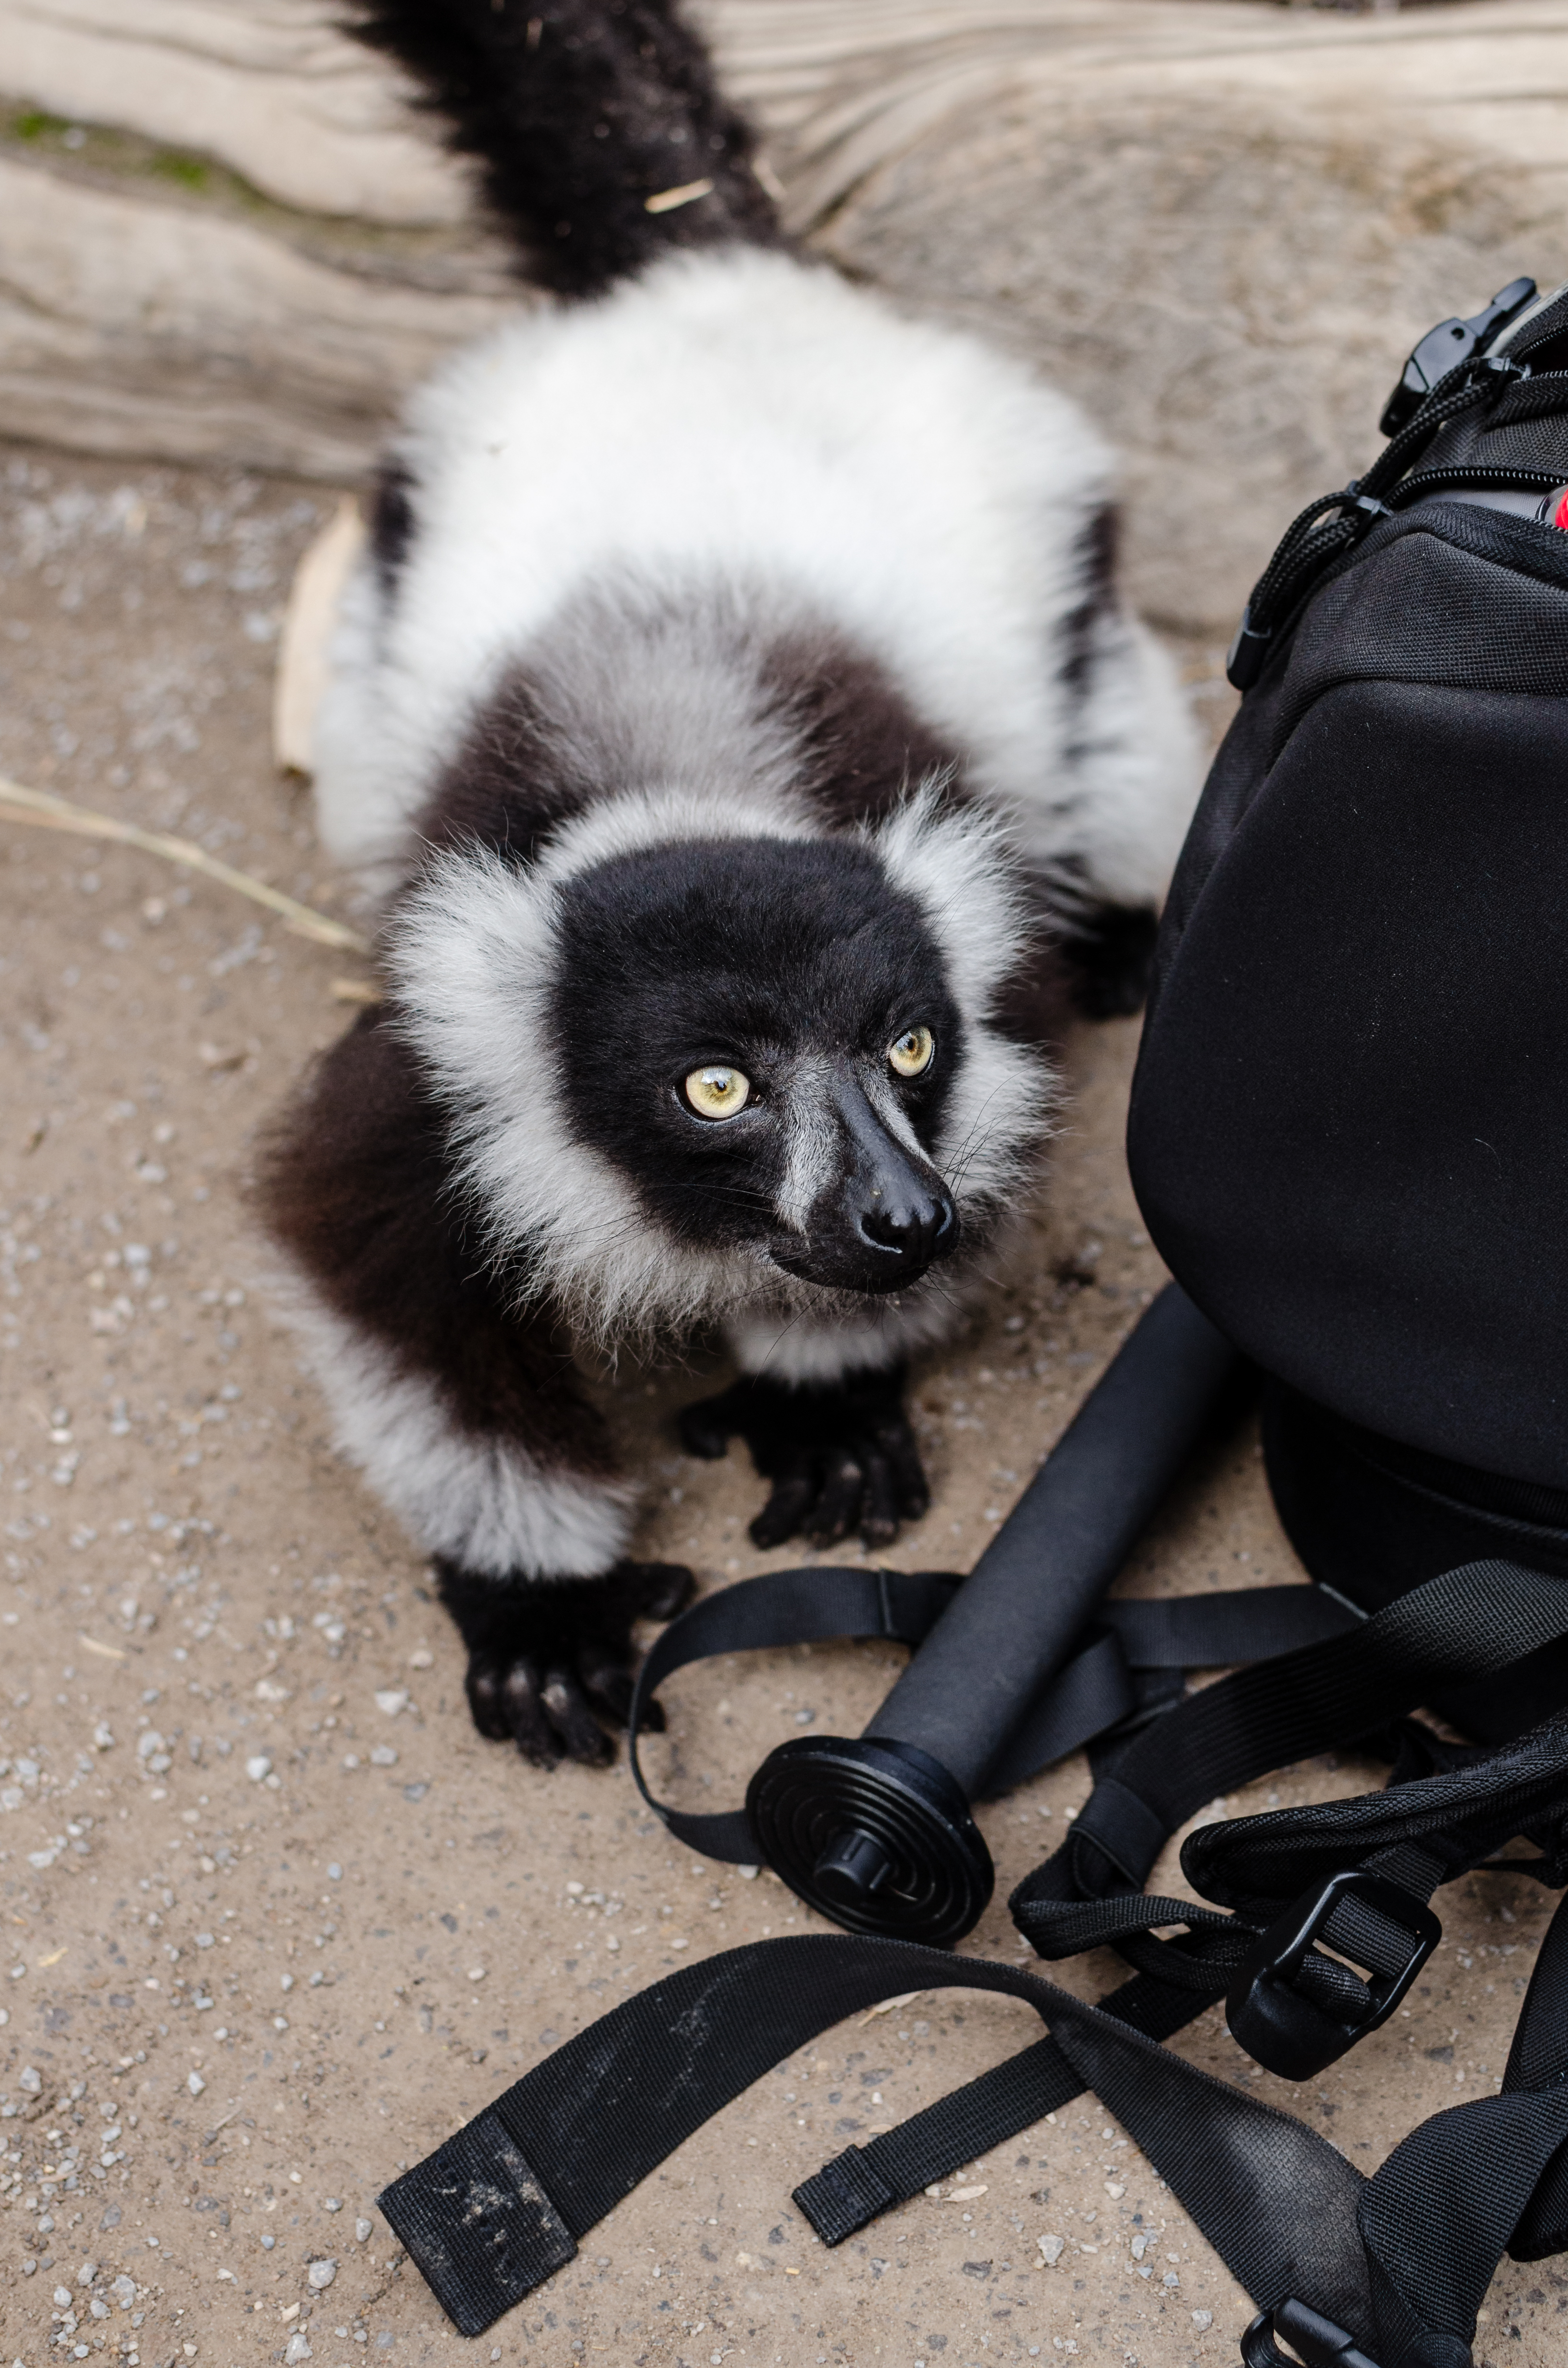
white, animal, zoo, mammal, black, primate, eyes, madagascar, vertebrate, germany, deutschland, schwarz, tier, augen, lemur, tierpark, madagaskar, ruffed, weiser, vari, lemuren